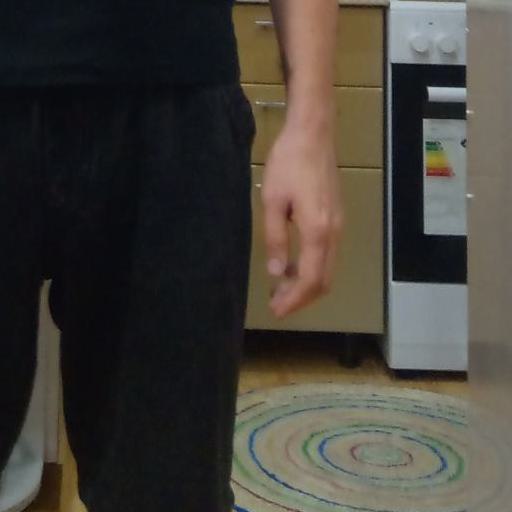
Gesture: no_gesture